Laser hair removal

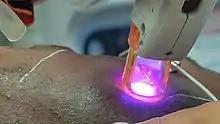
Laser hair removal can be used to treat pseudofolliculitis, common in men who have naturally coarse or tightly curling thick facial hair.

Hair removal lasers have been in use since 1997 and have been approved for "permanent hair reduction" in the United States by the Food and Drug Administration (FDA). Under the FDA's definition, "permanent" hair reduction is the long-term, stable reduction in the number of hairs regrowing after a treatment regime. Many patients experience complete regrowth of hair on their treated areas in the years following their last treatment. This means that although laser treatments with these devices will permanently reduce the total number of body hairs, they will not result in a permanent removal of all hair.